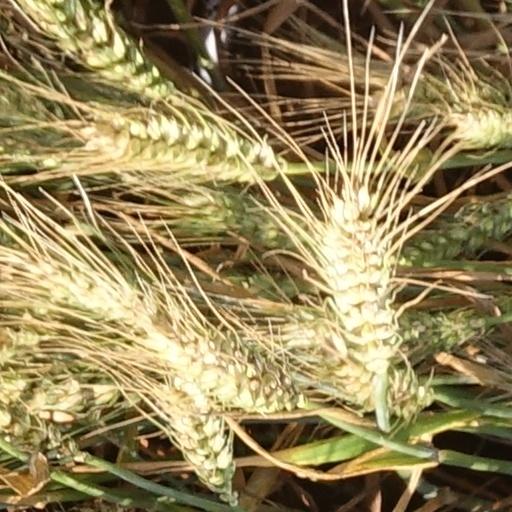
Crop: wheat